Lake Lungern

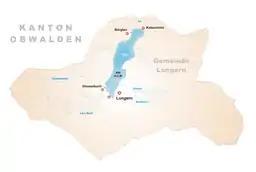
Map

Lake Lungern (also spelled "Lungernsee" or "Lungerensee") is a natural lake in Obwalden, Switzerland which is named after the town Lungern on its shore. The lake is drained by the Sarner Aa river, which flows through the Sarnersee and into Lake Lucerne.